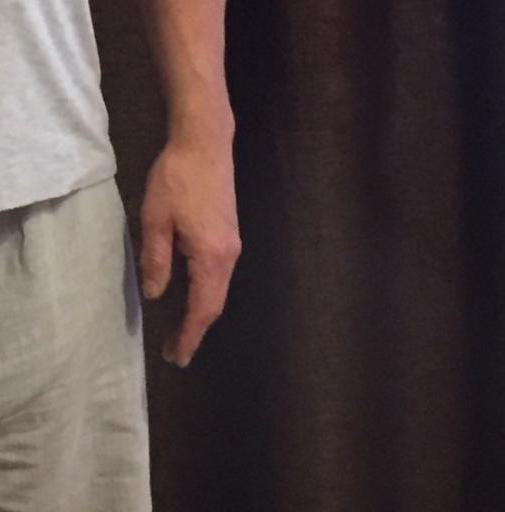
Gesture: no_gesture